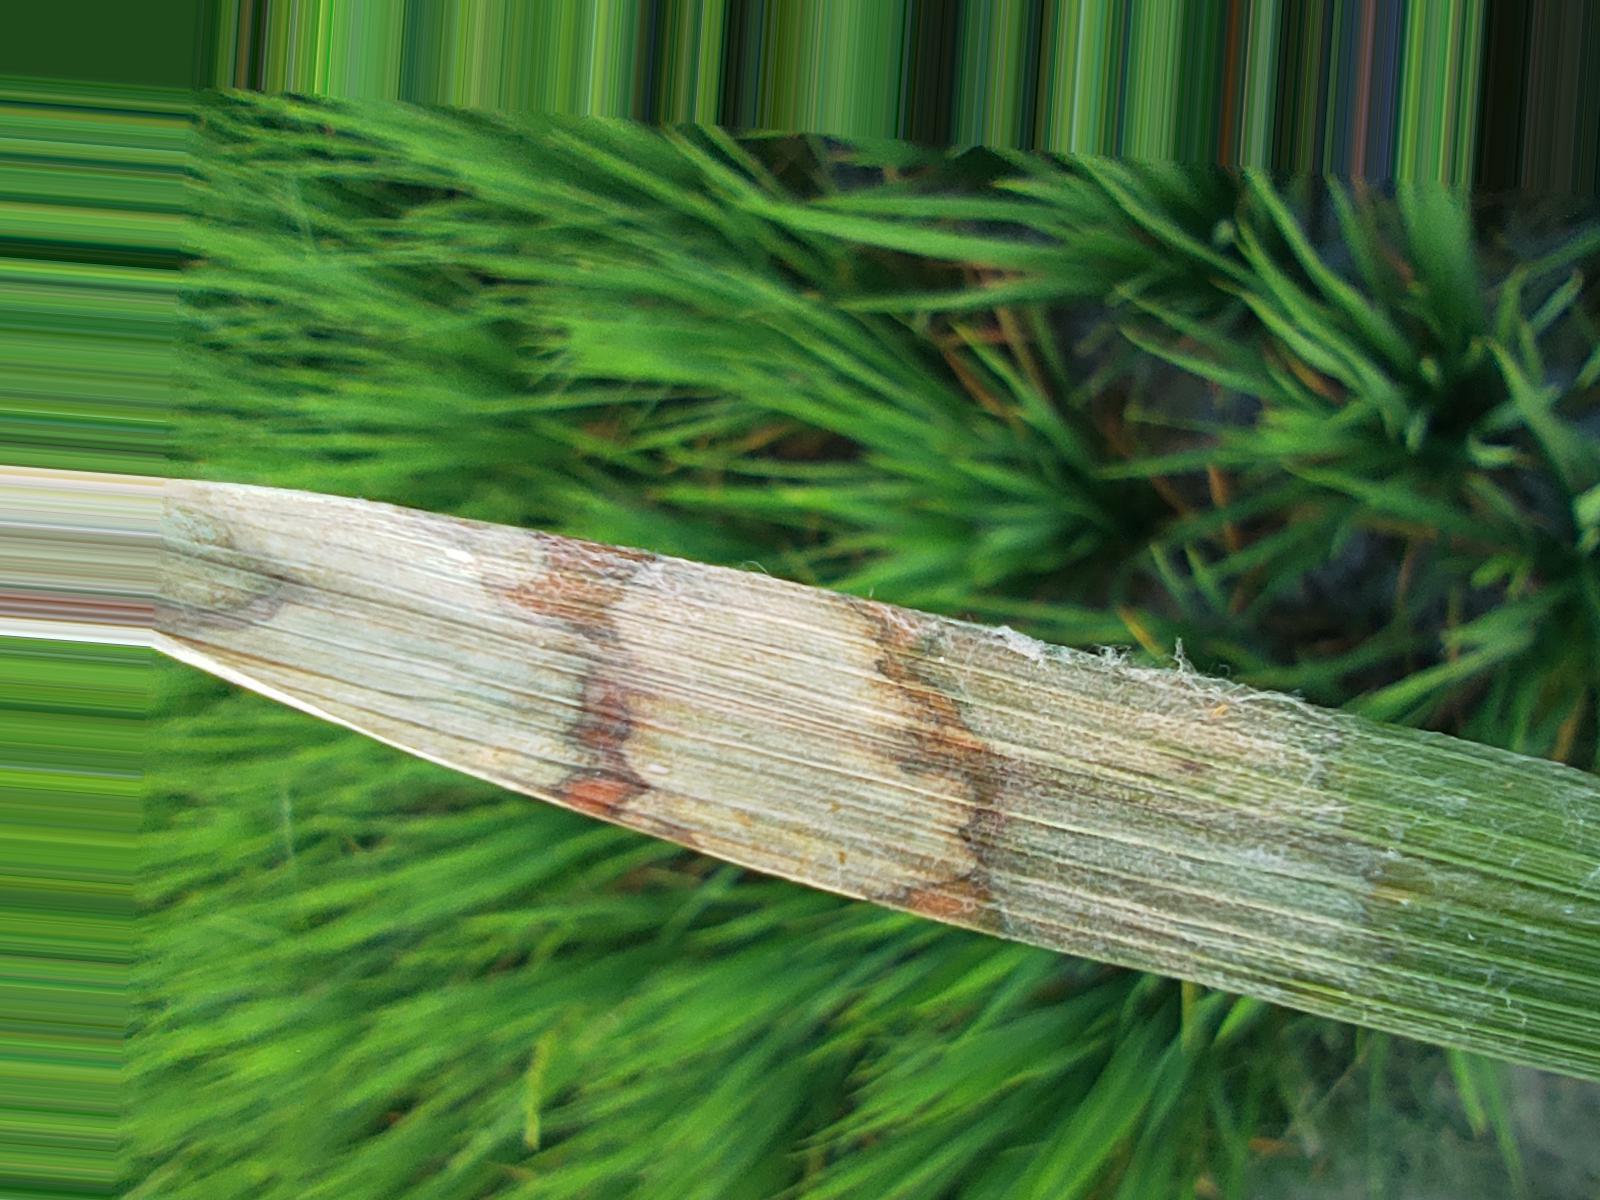
Nhãn: Bệnh Đốm Vằn ( Khô vằn ) ( Sheath Blight )